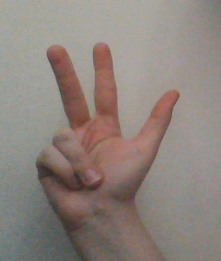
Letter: al